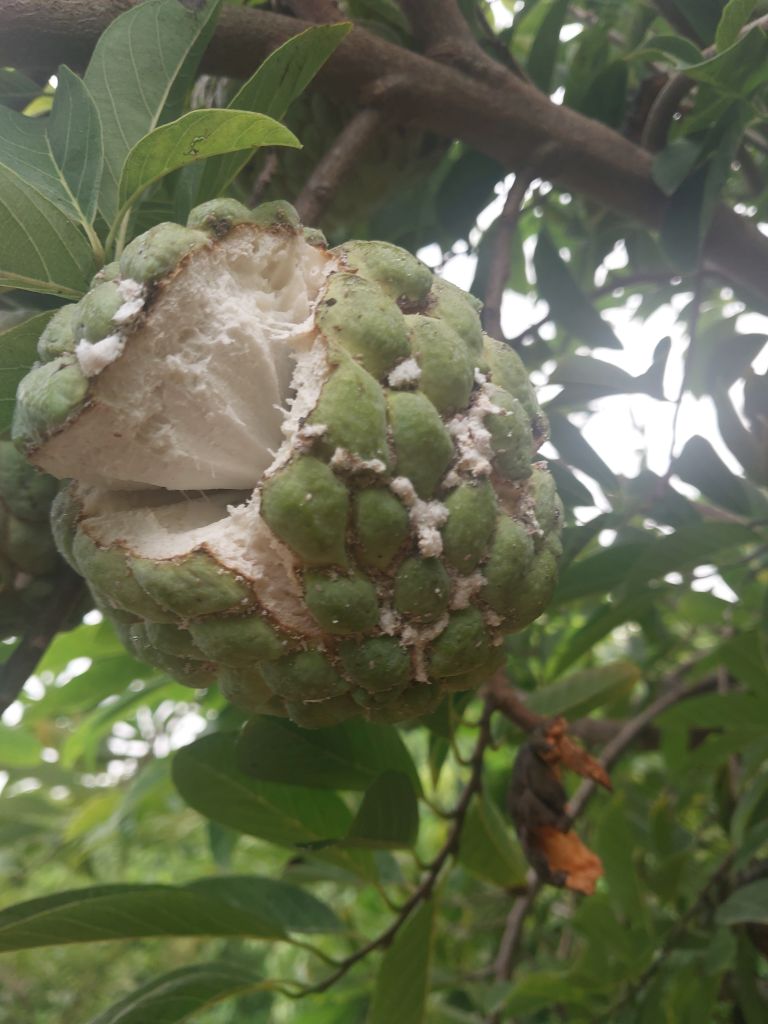
Disease label: Mealy Bug